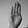
ASL letter: B